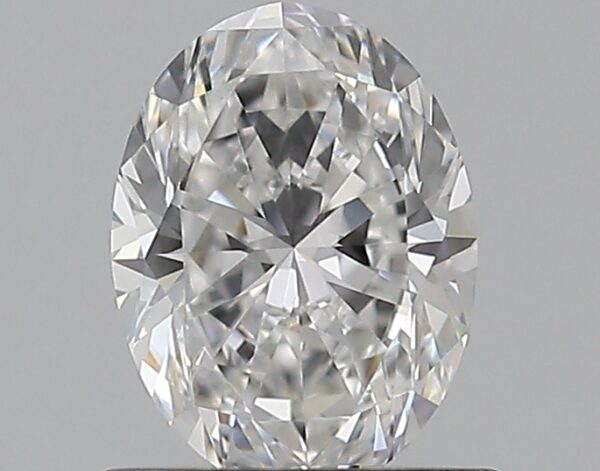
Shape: oval
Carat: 0.72
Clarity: VVS1
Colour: E
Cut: EX
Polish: EX
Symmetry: EX
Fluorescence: N
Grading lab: GIA
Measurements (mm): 6.72 x 5.01 x 3.19